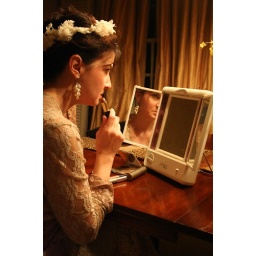
[as Etheline finishes her make-up, Margot has a white plastic inhaler in her mouth.]